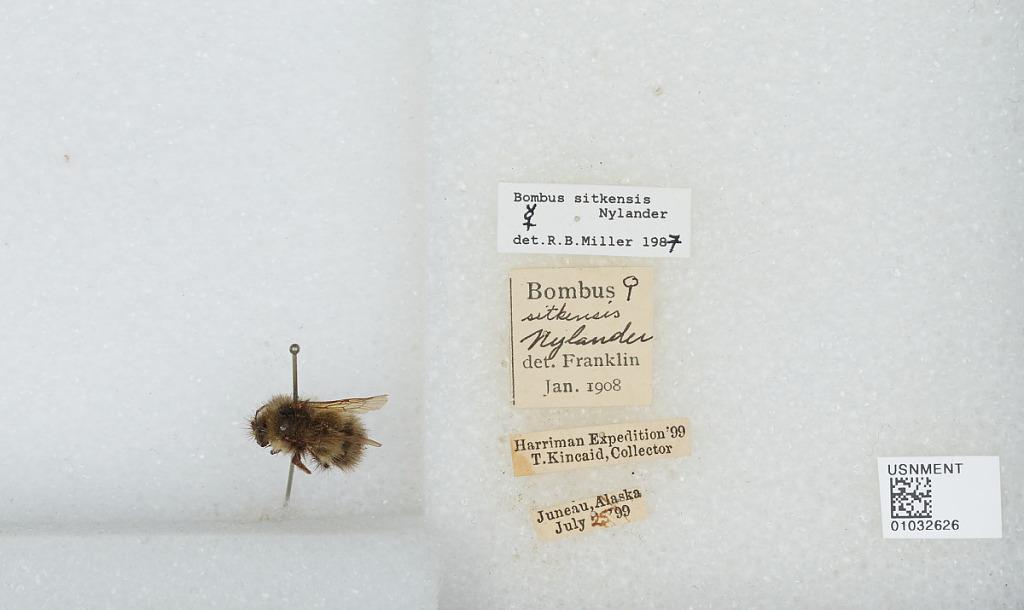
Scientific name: Bombus (Pyrobombus) sitkensis Nylander
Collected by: T. Kincaid
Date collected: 1899-7-25
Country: United States
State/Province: Alaska
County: Juneau
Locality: Juneau
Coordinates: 58.3014, -134.422
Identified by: Franklin